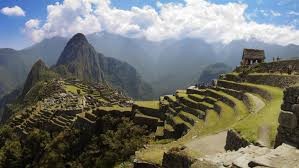
Landmark: Machu Picchu